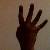
The image shows a hand gesture representing the number 4 in Indian Sign Language.